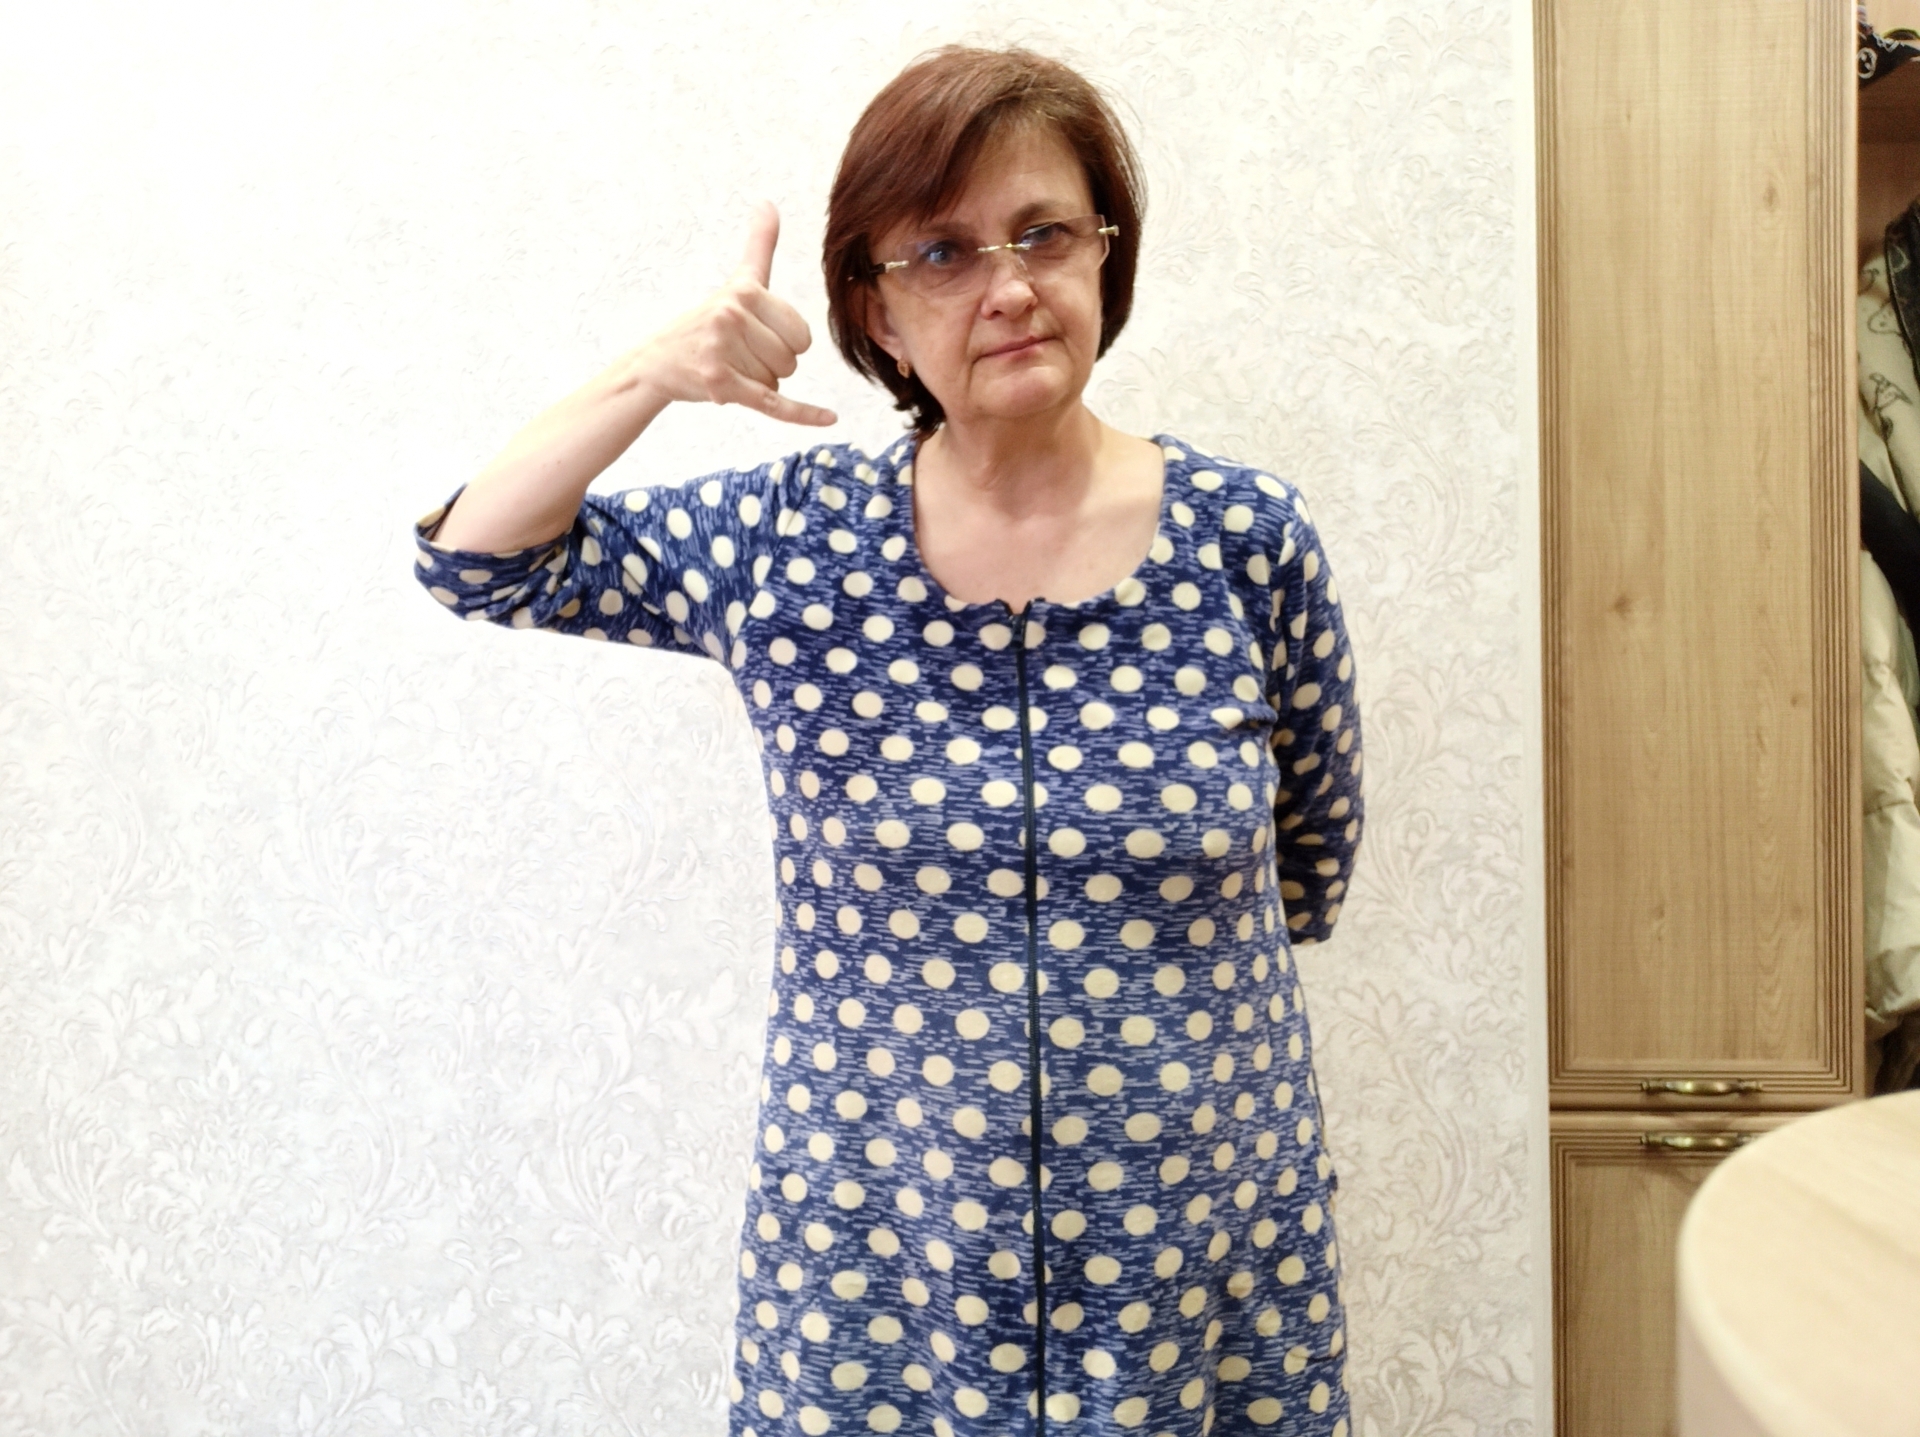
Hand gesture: call